José Luis Picardo

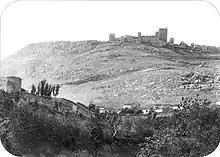
H. Montalvo - Castillo de Jaén in 1862. The ruined buildings on the right were demolished by José Luis Picardo in order to build the Parador de Jaén.

Ventilation for all the services and rooms throughout the Parador was provided by chimneys which were covered with Arabic tiles and whitewashed uprights perforated with starry latticework and topped with glazed ceramic tiles in white, blue and green.